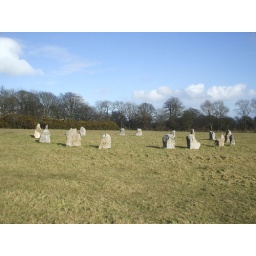
A recently made stone circle standing in a farmer's field